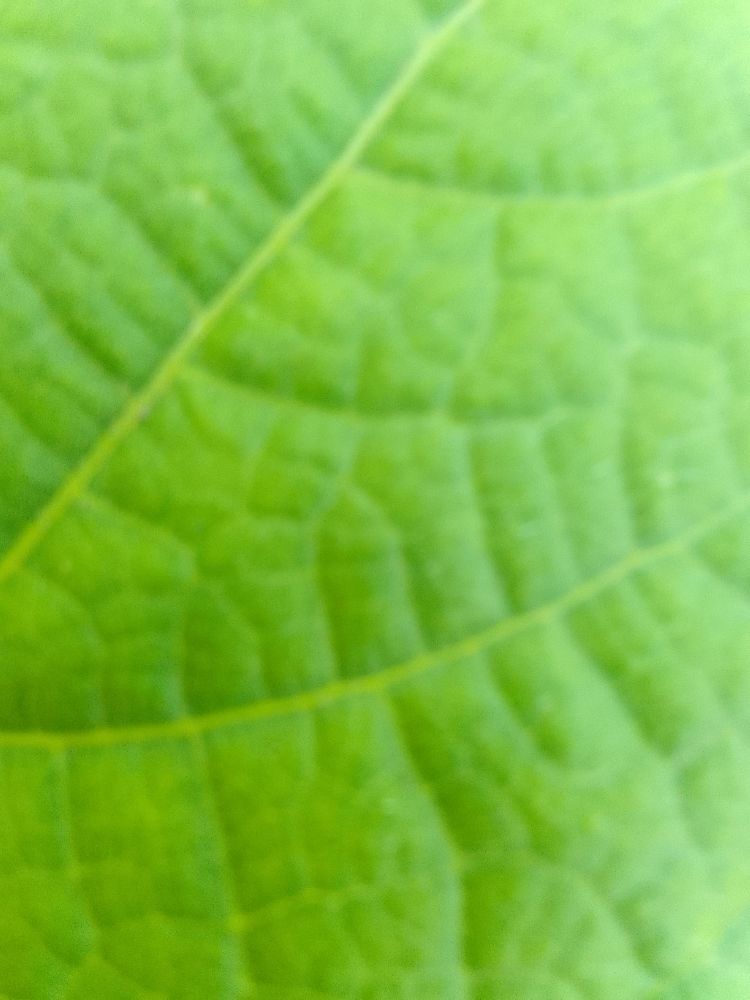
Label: healthy